Isaac Shelby

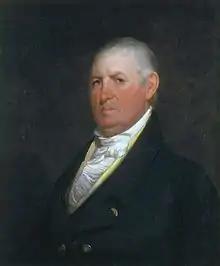
Circa 1820

Isaac Shelby (December 11, 1750 – July 18, 1826) was an American politician and military officer who was the first and fifth Governor of Kentucky and served in the state legislatures of Virginia and North Carolina. He also fought in Lord Dunmore's War, the American Revolutionary War, and the War of 1812. While governor, he led the Kentucky militia in the Battle of the Thames, an action that was rewarded with a Congressional Gold Medal. Counties in nine states, and several cities and military bases, have been named in his honor. His fondness for John Dickinson's "The Liberty Song" is believed to be the reason Kentucky adopted the state motto "United we stand, divided we fall".